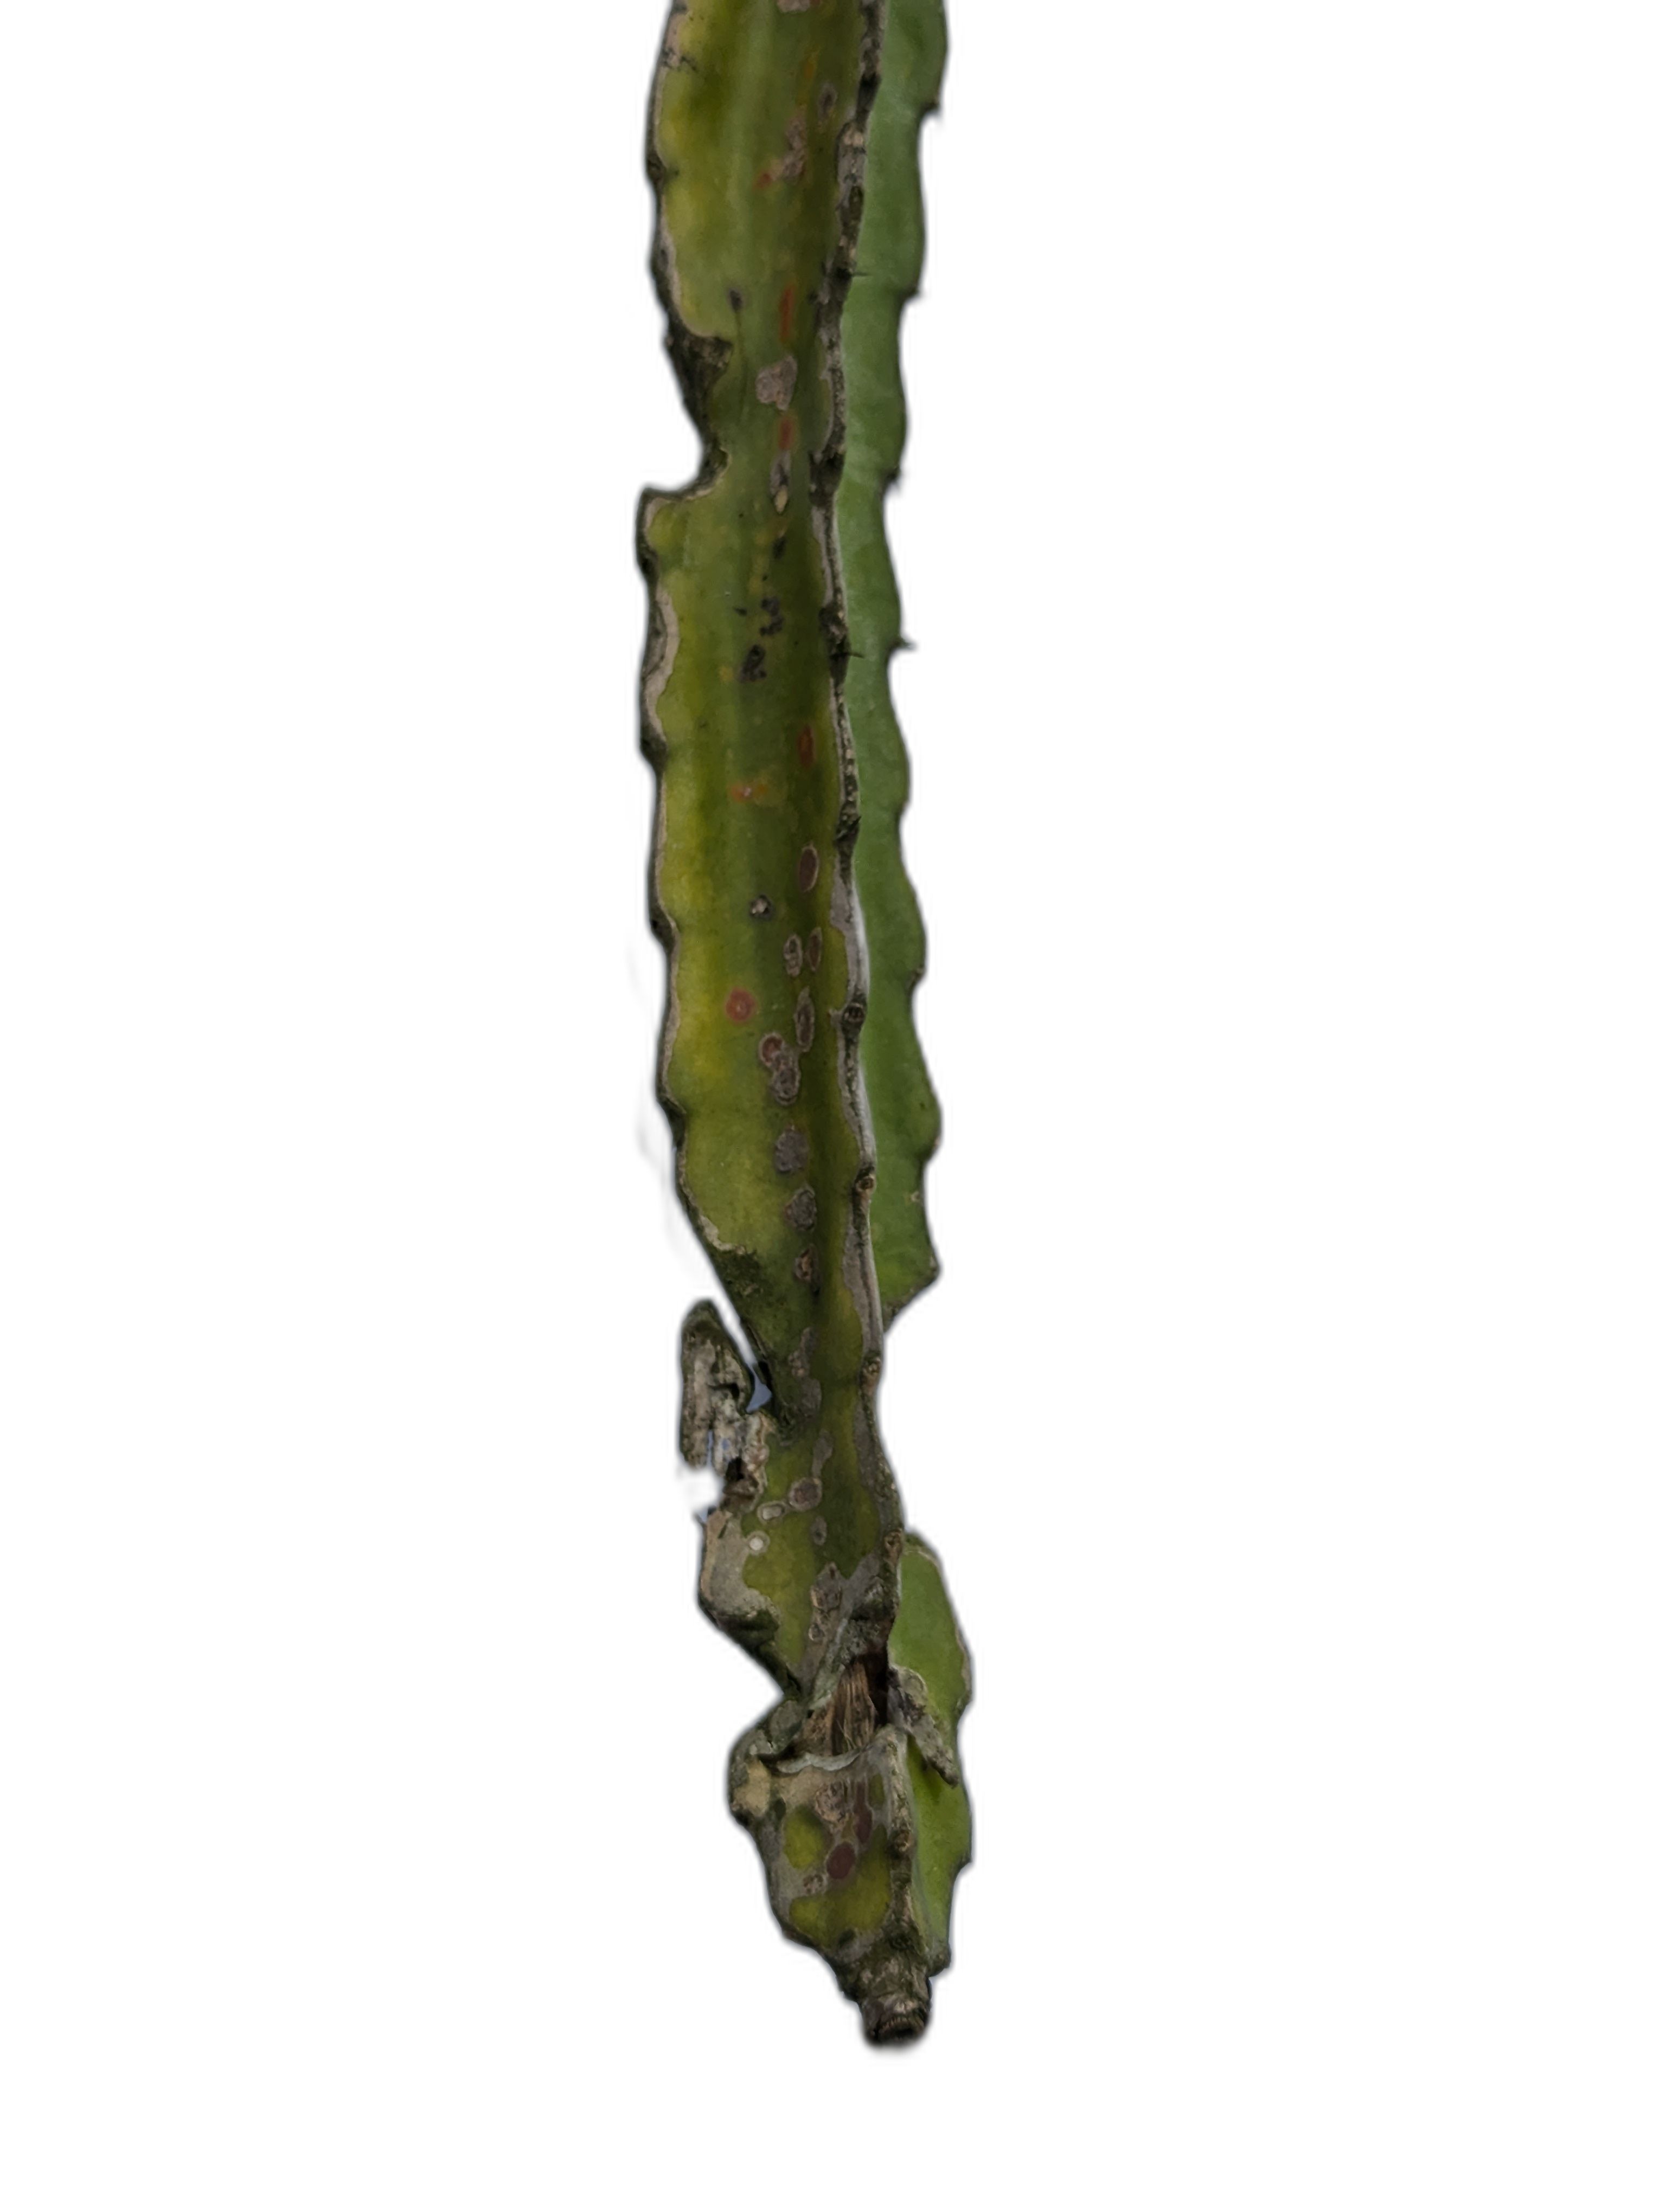
Label: Bad leaf